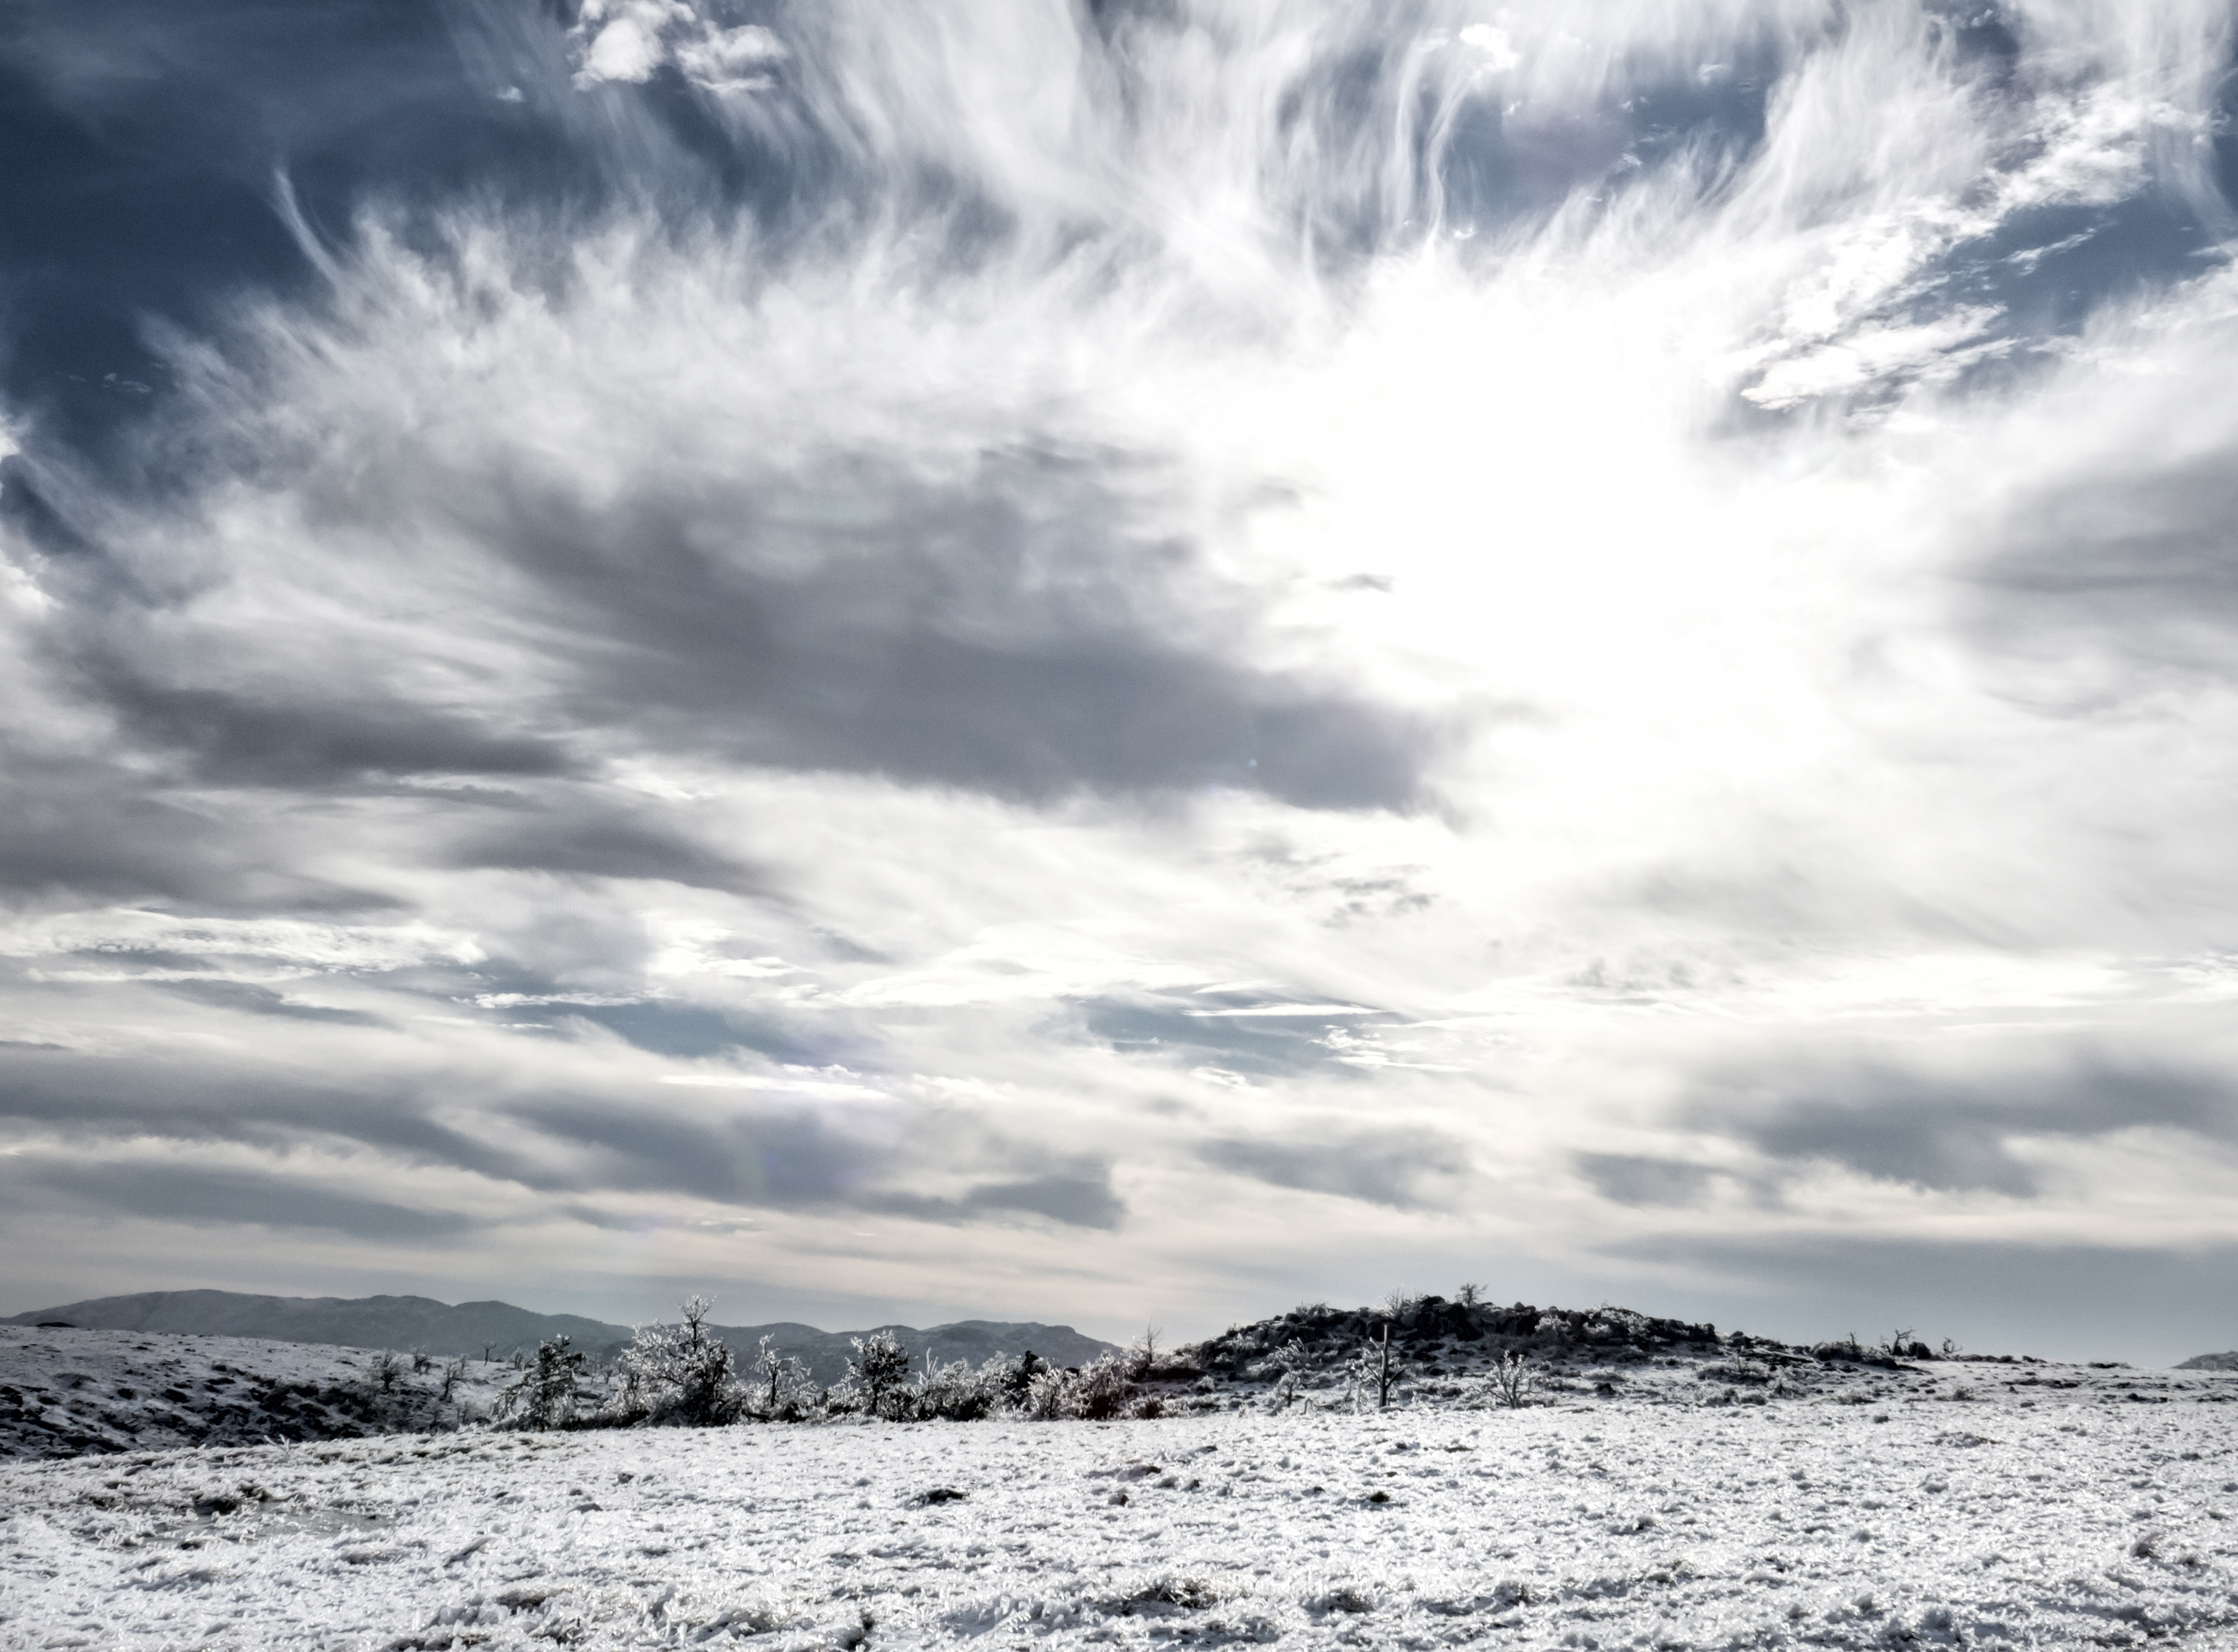
sea, coast, sand, ocean, horizon, mountain, snow, winter, cloud, sky, sunlight, shore, wave, ice, weather, desaturated, larrysmith, iceandsnow, meteorological phenomenon, wind wave